This Is Your Brain on Drugs

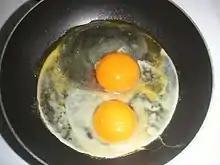
The Partnership used a simple advertisement showing an egg in a frying pan, similar to this photo, suggesting that the effect of drugs on a brain was like frying an egg on a hot pan.

This Is Your Brain on Drugs was a large-scale US anti-narcotics campaign by Partnership for a Drug-Free America (PDFA) launched in 1987, that used three televised public service announcements (PSAs) and a related poster campaign.